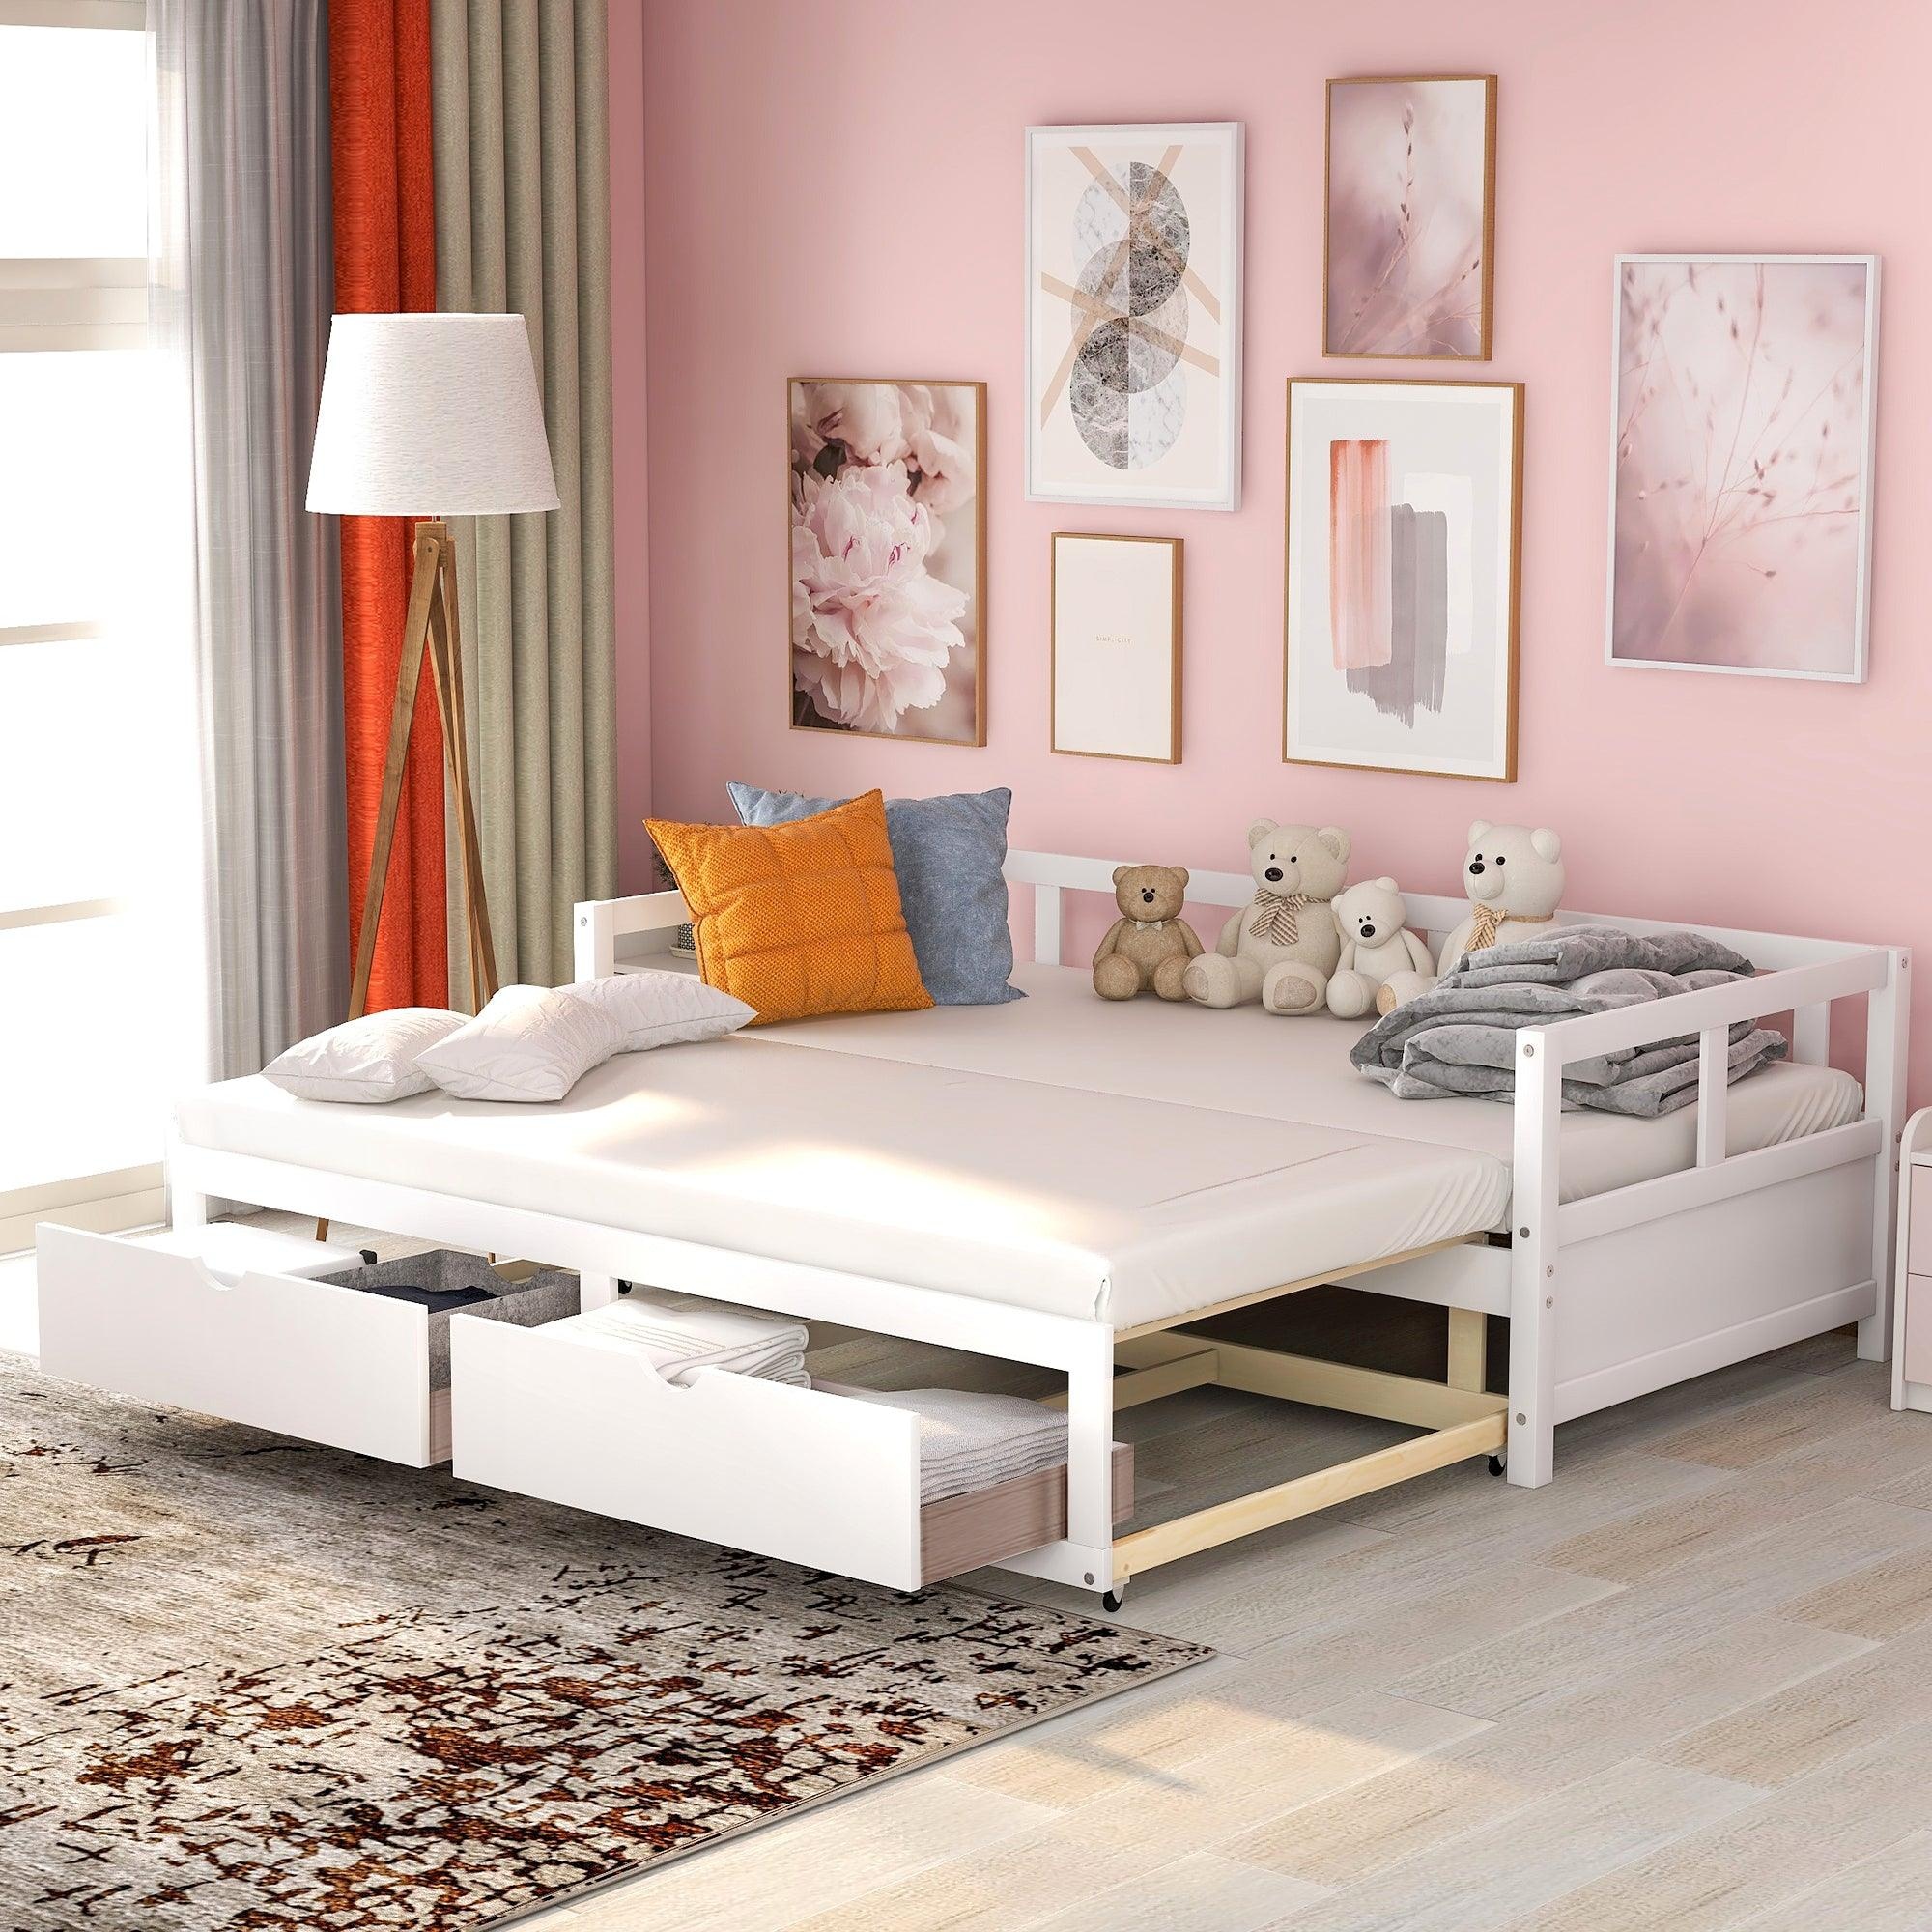
Daybed with Trundle, Two Storage Drawers
Specifications Place of Origin Vietnam Main Color White Main Material Solid Wood Bed Size Twin Dangerous Goods #dangerFlag# Dimensions & Weights Assembled Length (in.) 78.20 Assembled Width (in.) 79.00 Assembled Height (in.) 23.20 Weight (lbs) 90.00 Product Features [Sturdy & Durable Daybed Frame]: Made of high-quality pine wood, the frame of this daybed is not easy to be affected by humidity change and lead to crack.This daybed features a sturdy high-quality solid wood construction for durability and strength, ensuring longevity. [Twin to King Design]When the trundle is pulled apart, this daybed can be expanded from twin size to King size.The twin size is suitable for children or daily use, but when the guests arrive, King size is the best choice. [No box spring needed]:This daybed is a value conscious choice as it does not require a box spring or foundation. Just place your mattress on top and enjoy it. [Suitable for Different Places]:This beautiful daybed is great for a kids room, guest room,a living room or anywhere you need it. Unique design to fit any living interior. [Overall Dimensions]Overall Dimensions: 78.2'L x 79'W x 23.2'H . 200lbs weight capacity for each side of the bed.Easy to assemble with clear instruction. Description This daybed provides a spacious, comfortable sleep surface, valuable storage, and some transitional style. The daybed is perfect for a multi-functional room or any guest space that requires some flexibility. This bed is perfect for youth, teens or adults. It works well where you need some space most of the time but also need flexibility for guests. The bed can remain extended if preferred.Not only does our day bed fit perfectly in any multi-function space, but it also has additional storage.With approximate dimensions of 34.1' W x 16.4' D x 2.9'H, there is plenty of space to store clothes, blankets, sheets, even pillows in the two drawers. Weight & Dimensions Overall Product Dimension 78.2'L x79'W x23.2'H Detail Product Dimension Please refer to the Size image Number of Package 1 Package Dimension Please refer to the Specification Overall Product Weight 90LBS Package Weight Please refer to the Specification Weight Capacity Trundle weight capacity:250lbs Bed weight capacity:400lbs Recommended Mattress Thickness 4' Specification Product Type daybed Size Twin Color White/Gray/Espresso Material Plywood+MDF+Pinewood Box Spring Required No Number of Slats 10+9 Assembly Required Yes Country of Origin Vietnam Notes: Manual measurement has been used,there may be some reasonable error.All the pictures are taken by actual samples, slight chromatic aberration may occur due to lighting or display.
Brand: GIGA
Category: Furniture > Outdoor Furniture > Outdoor Beds > Daybeds